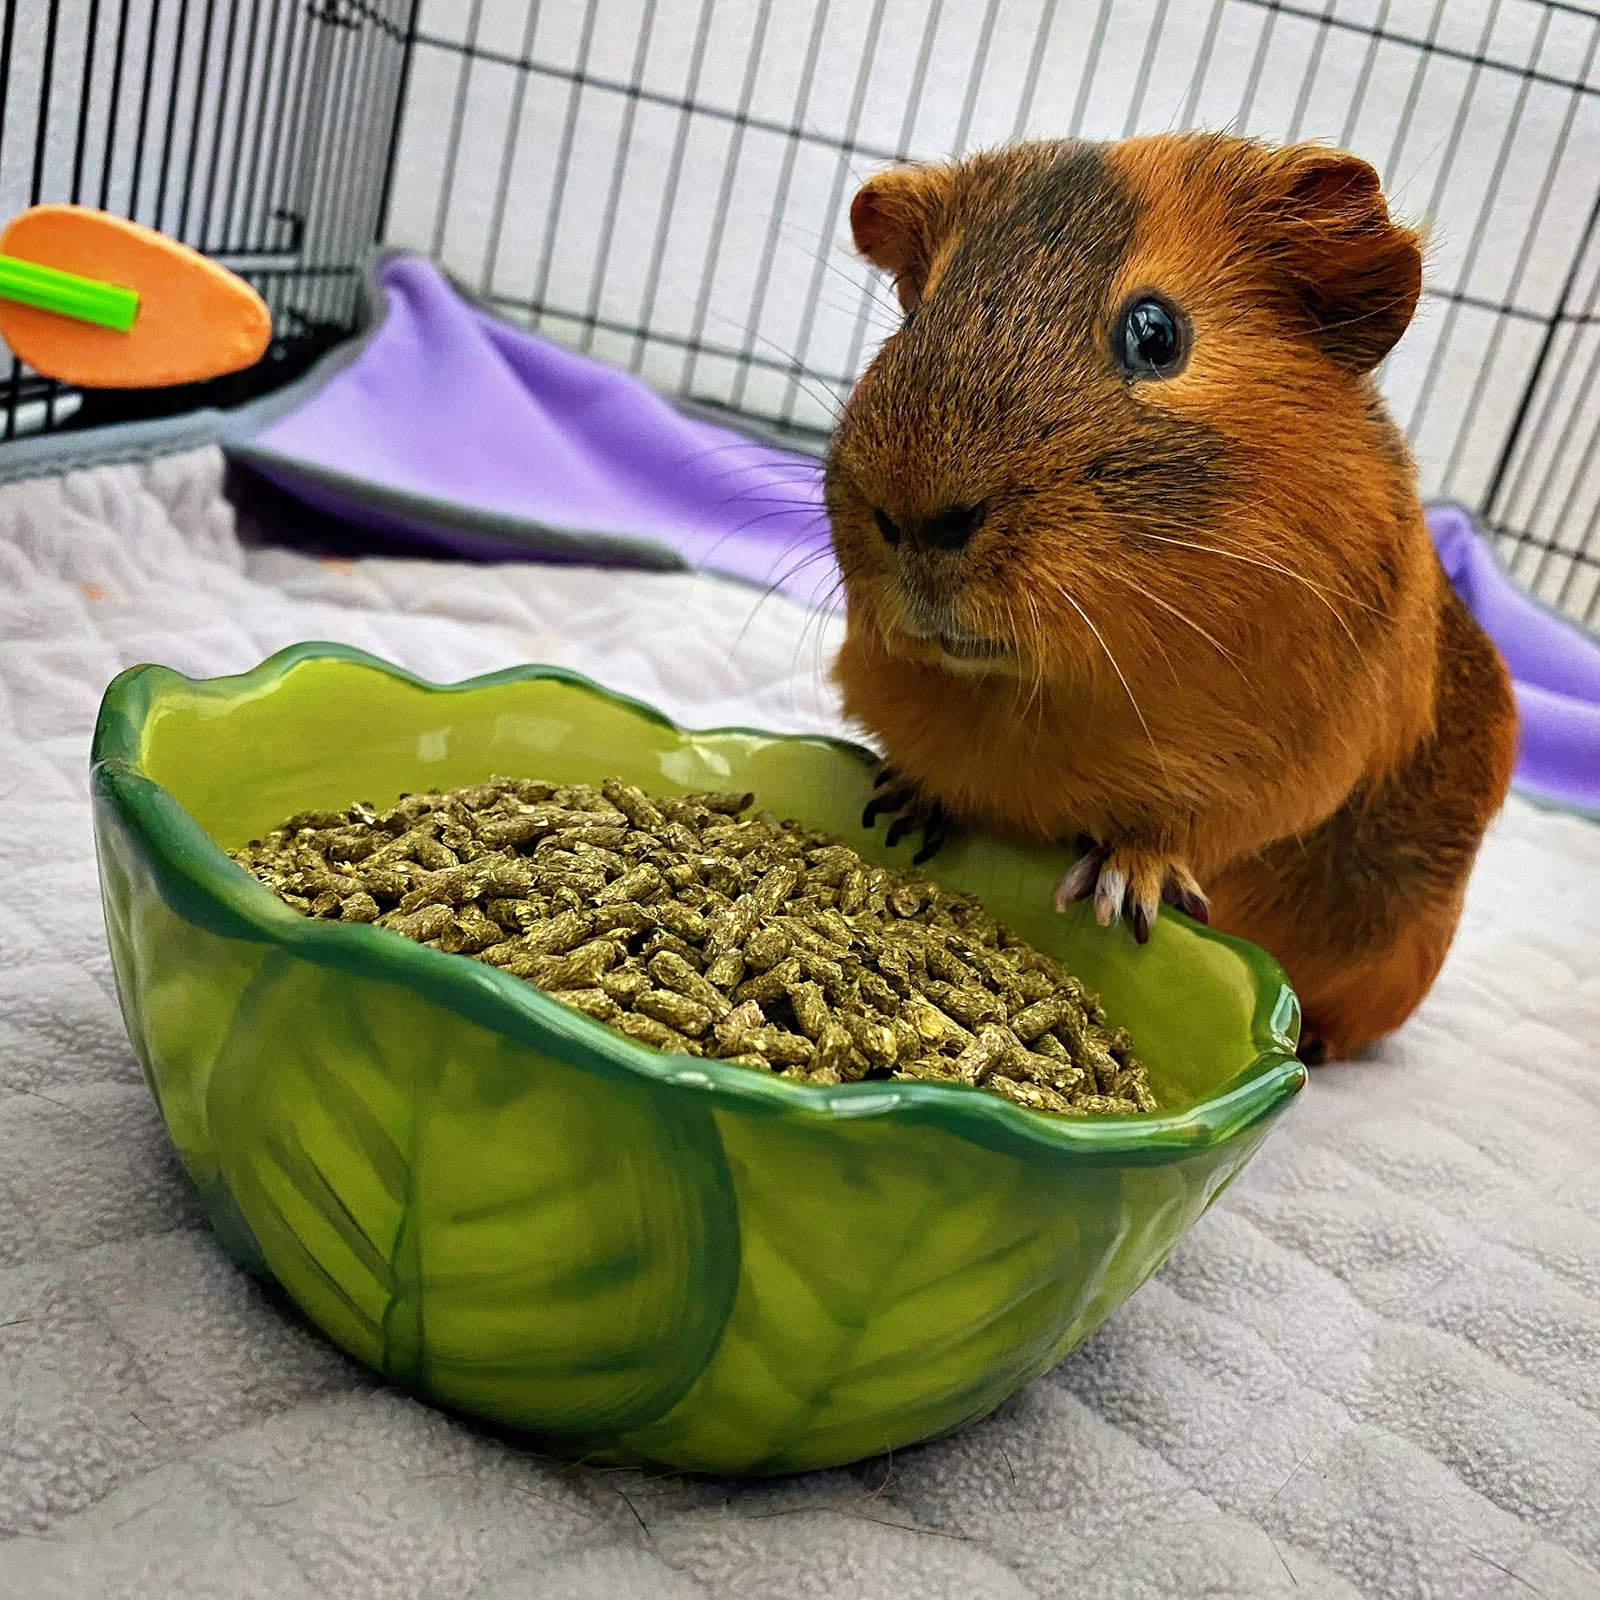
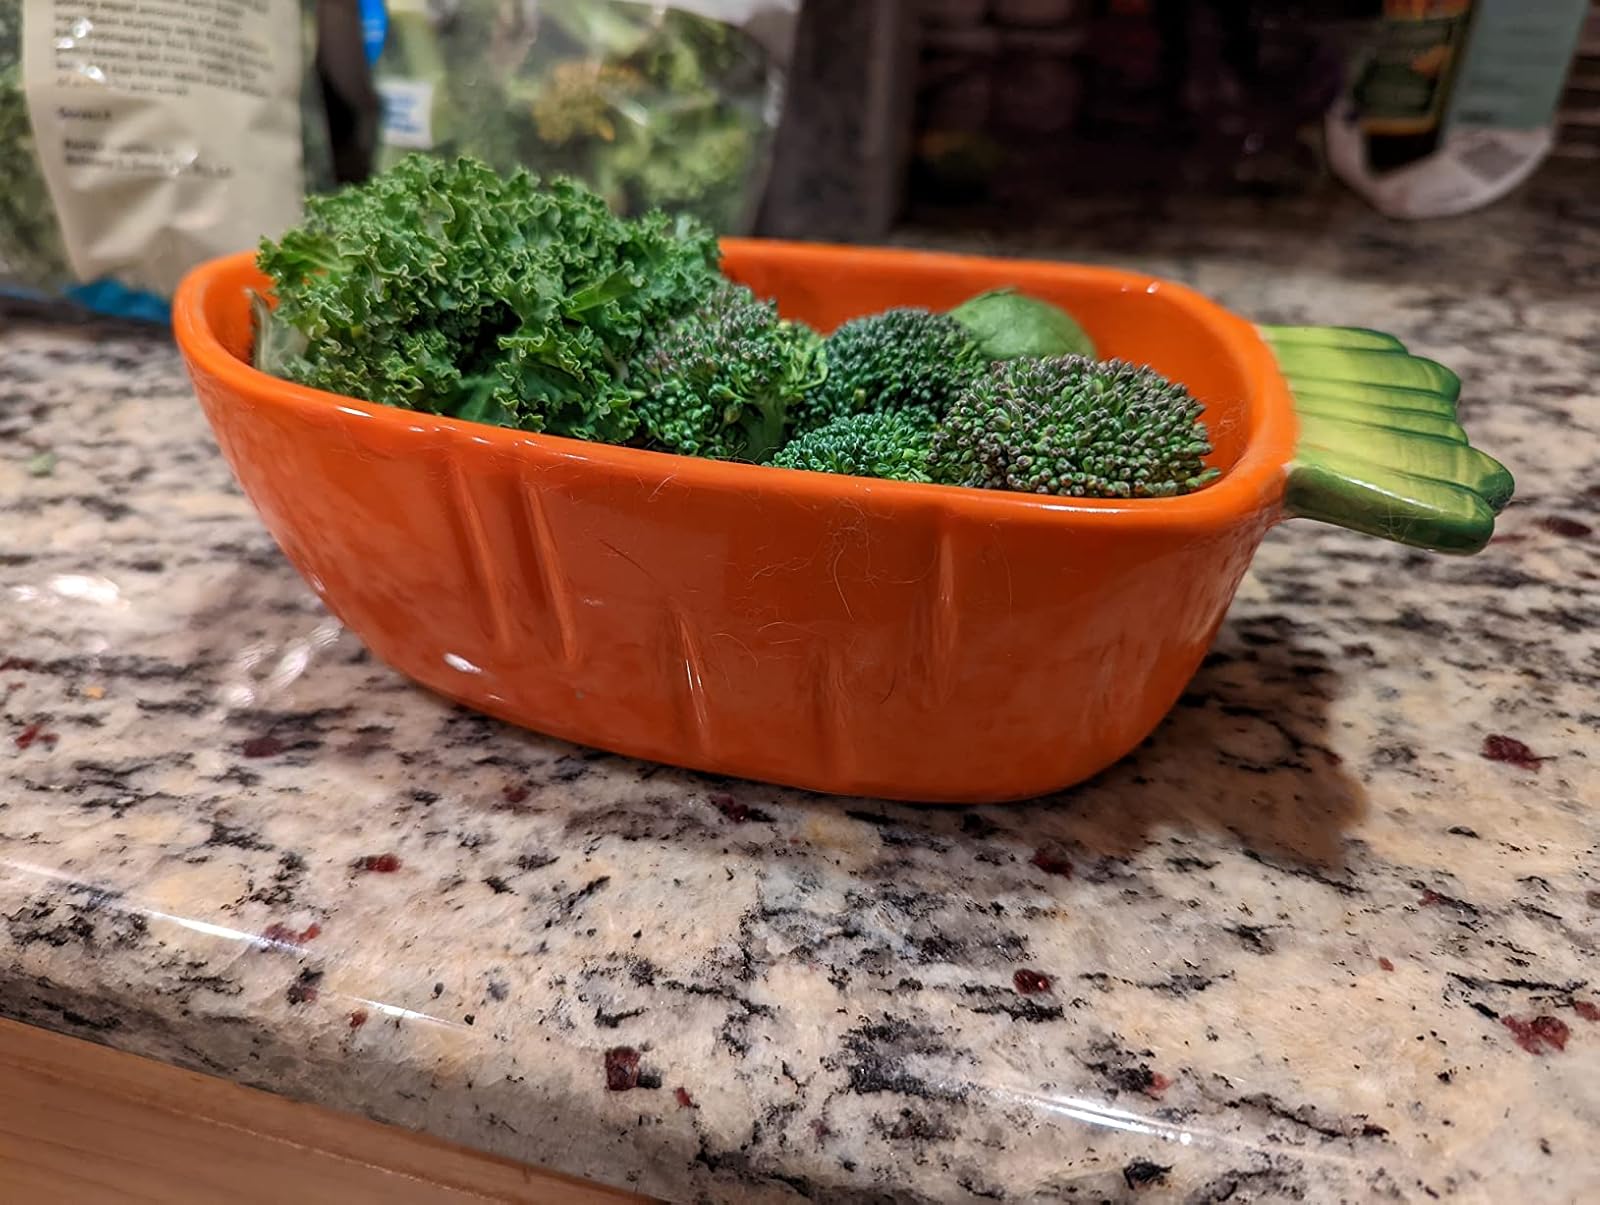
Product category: items_bowl
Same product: no